LGBTQ rights in Malta

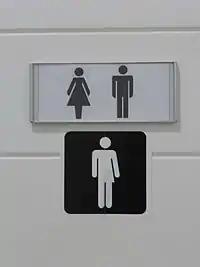
Female, male and nonbinary toilet sign at the Fortifications Interpretation Centre, Valletta

Malta became independent in 1964 and at this point Malta was comparably still traditional in terms of the sexual revolution and progression in Europe. Only in 1973 did the Labour Government decide to change Malta's laws to match those of Western Europe and decriminalise homosexuality.